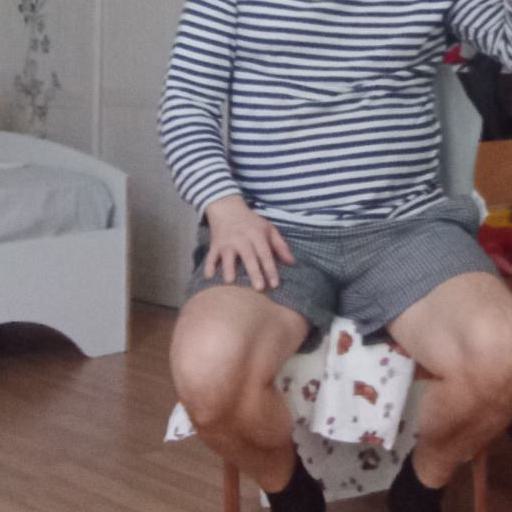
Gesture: no_gesture